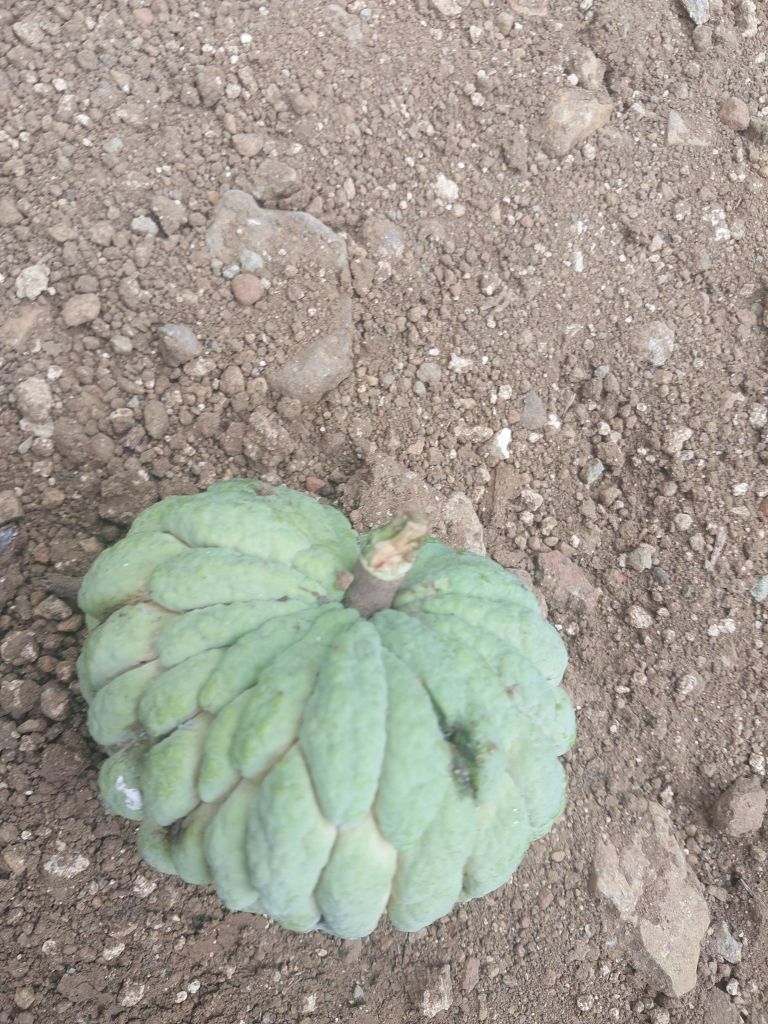
Disease label: Athracnose